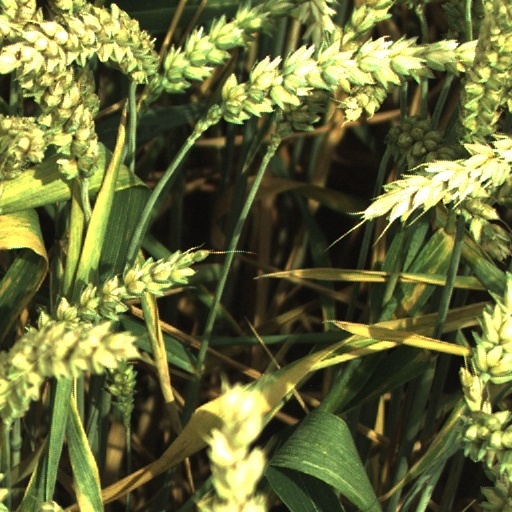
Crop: wheat